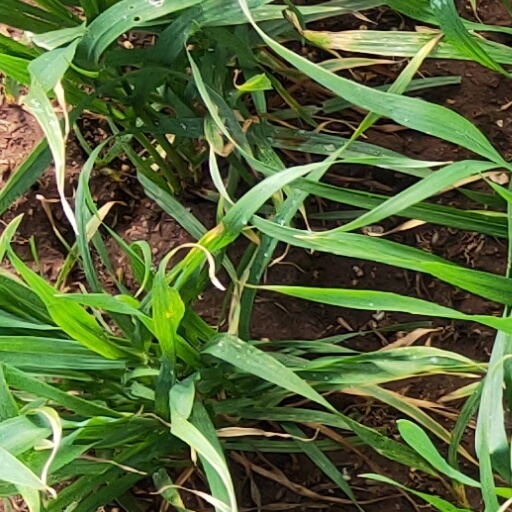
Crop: wheat